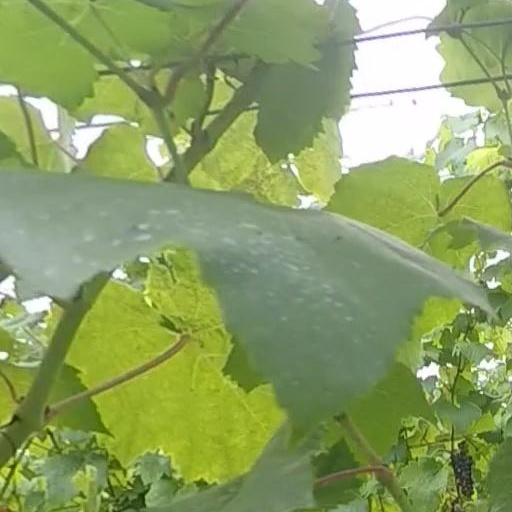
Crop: grape